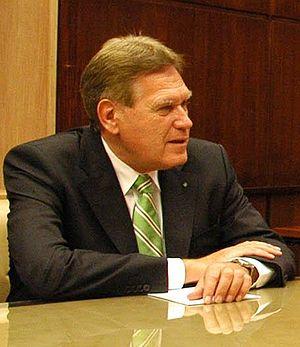
Michael Glos, né le 14 décembre 1944 à Brünnau, est un homme politique allemand membre de l’Union chrétienne-sociale en Bavière depuis 1970.